List of mammals of Moldova

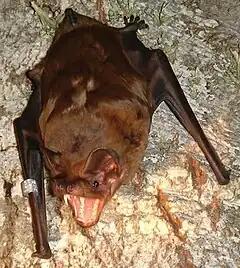
Greater noctule bat

The bats' most distinguishing feature is that their forelimbs are developed as wings, making them the only mammals capable of flight. Bat species account for about 20% of all mammals.